Tent

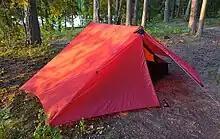
Hilleberg Ridge tent, two person, three‑season

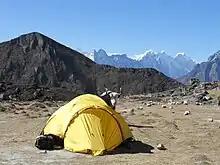
Tent used by mountaineers in Nepal

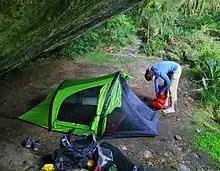
Inflatable airbeam tunnel tent

Flexible poles used for tents in this section are typically between long. Cheap poles are made of tubes of fibreglass with an external diameter less than , whereas more expensive aluminium alloys are the material of choice for added strength and durability. For ease of transportation, these poles are made in sections some long, with one end of each section having a socket into which the next section can fit. For ease of assembly, the sections for each pole are often connected by an internal elastic cord running the entire length of the pole.